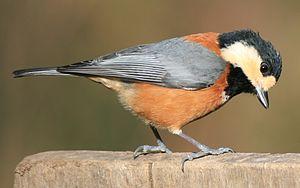
La Mésange variée est une espèce de passereaux d'Asie de la famille des Paridae.